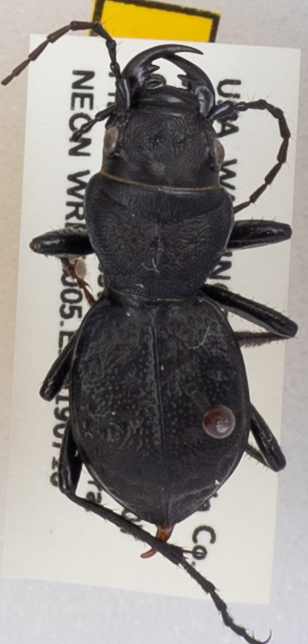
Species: Omus dejeanii
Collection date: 2019-07-16
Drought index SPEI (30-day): -0.138
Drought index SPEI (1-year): -1.834
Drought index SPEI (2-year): -2.09